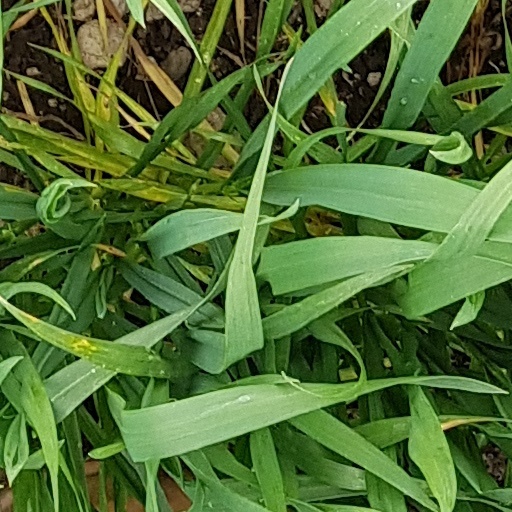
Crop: wheat